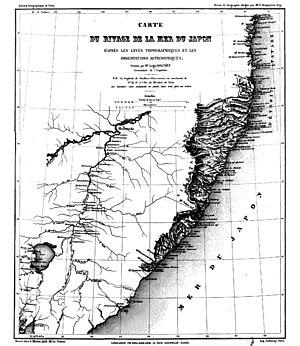
Carte du rivage de la Mer du Japon, d'après les levés topographiques et les observations astronomiques